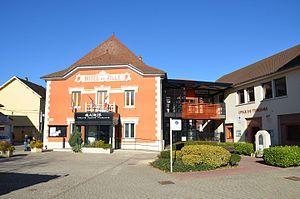
Mairie les Abrets en Dauphiné
Les Abrets en Dauphiné est, depuis le 1ᵉʳ janvier 2016, une commune nouvelle française située dans le département de l'Isère, en région Auvergne-Rhône-Alpes.